Artist Love

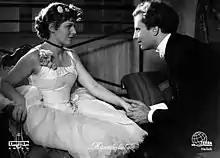

Artist Love is a 1935 German historical drama film directed by Fritz Wendhausen and starring , Wolfgang Liebeneiner and Olga Chekhova.